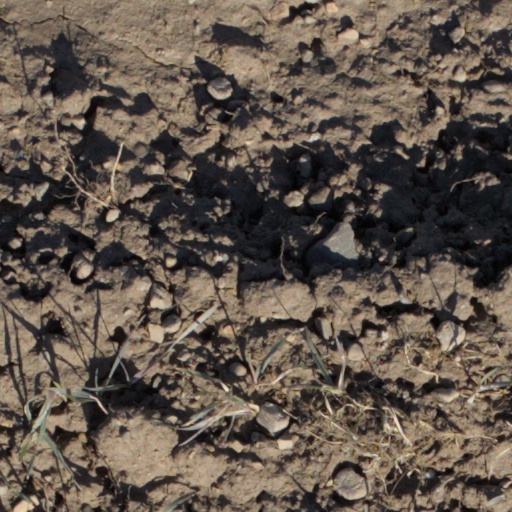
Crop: wheat